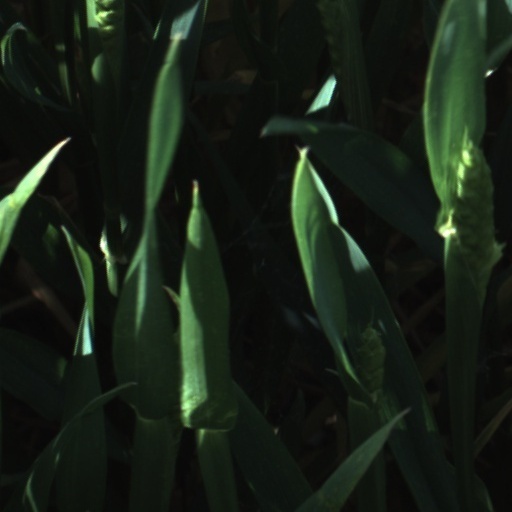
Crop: wheat